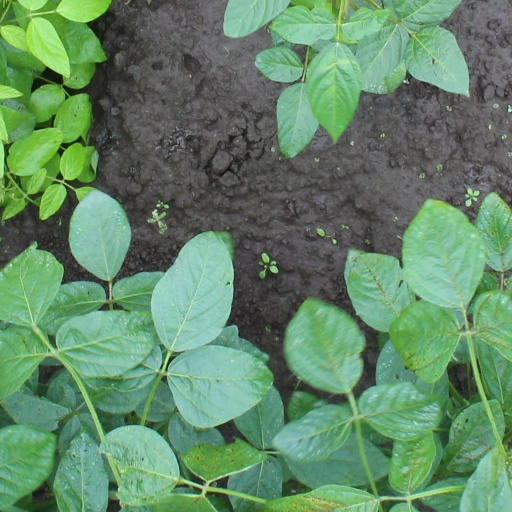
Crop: soybean